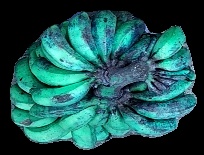
Variety: rasbale
Grade: grade3